Gaoyi West railway station

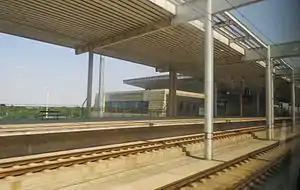

The Gaoyixi (Gaoyi West) railway station is a high-speed railway station on the Beijing–Guangzhou–Shenzhen–Hong Kong High-Speed Railway located in Gaoyi County, Hebei. The station is to the northwest of the town center of Gaoyi County. It opened with the Beijing-Zhengzhou section of the Beijing-Guangzhou high-speed railway on 26 December 2012.